Scottish Protestant missions

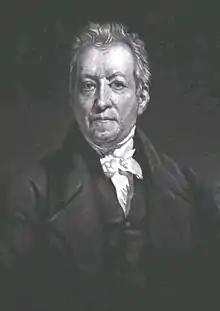
James Haldane, retired sea captain and founder of the non-denominational Society for the Propagation of the Gospel at Home

Long after the triumph of the Church of Scotland in the Lowlands, Highlanders and Islanders clung to a form of Christianity infused with animistic folk beliefs and practices. The cults of saints like Bride and Maelrubha persisted, beside rituals like the sacrifice of bulls and the cleansing of milk, along with tales of fairies, kelpies and other beasts. There had been localised success during the Reformation, undermined by a shortage of Gaelic-speaking clergy and the vast scale and inaccessibility of some parishes.